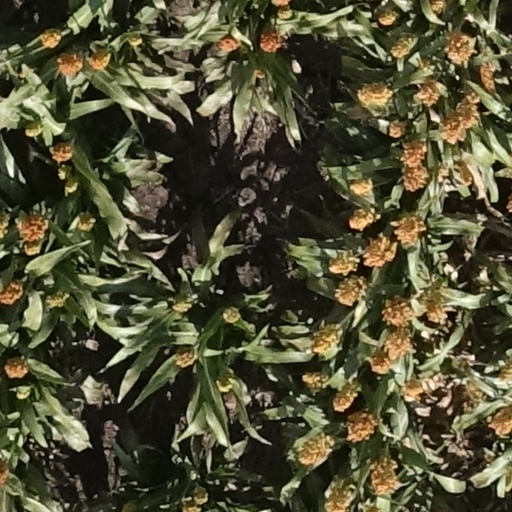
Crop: sorghum